St. Mary's Church, Himmelpforten

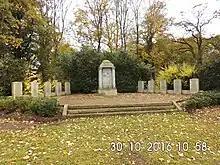
Memorial for the dead of the two World Wars on the new cemetery

The initial cemetery was a churchyard northerly and southerly adjacent to the church building, with the northerly section, the Nonnenfriedhof (i.e. nuns' cemetery), reserved for the nuns or conventuals, respectively. After the 1794 redistricting the Himmelpforten parish needed a bigger cemetery. Therefore, the old cemetery was closed in 1797/1798 and later levelled, except of few graves, such as those of Jenny von Goeben (d. 1820), spouse of Drost Carl August Diedrich von Goeben, of Hinrich Jungen and Johann Stüven, the latter two from the baroque period.